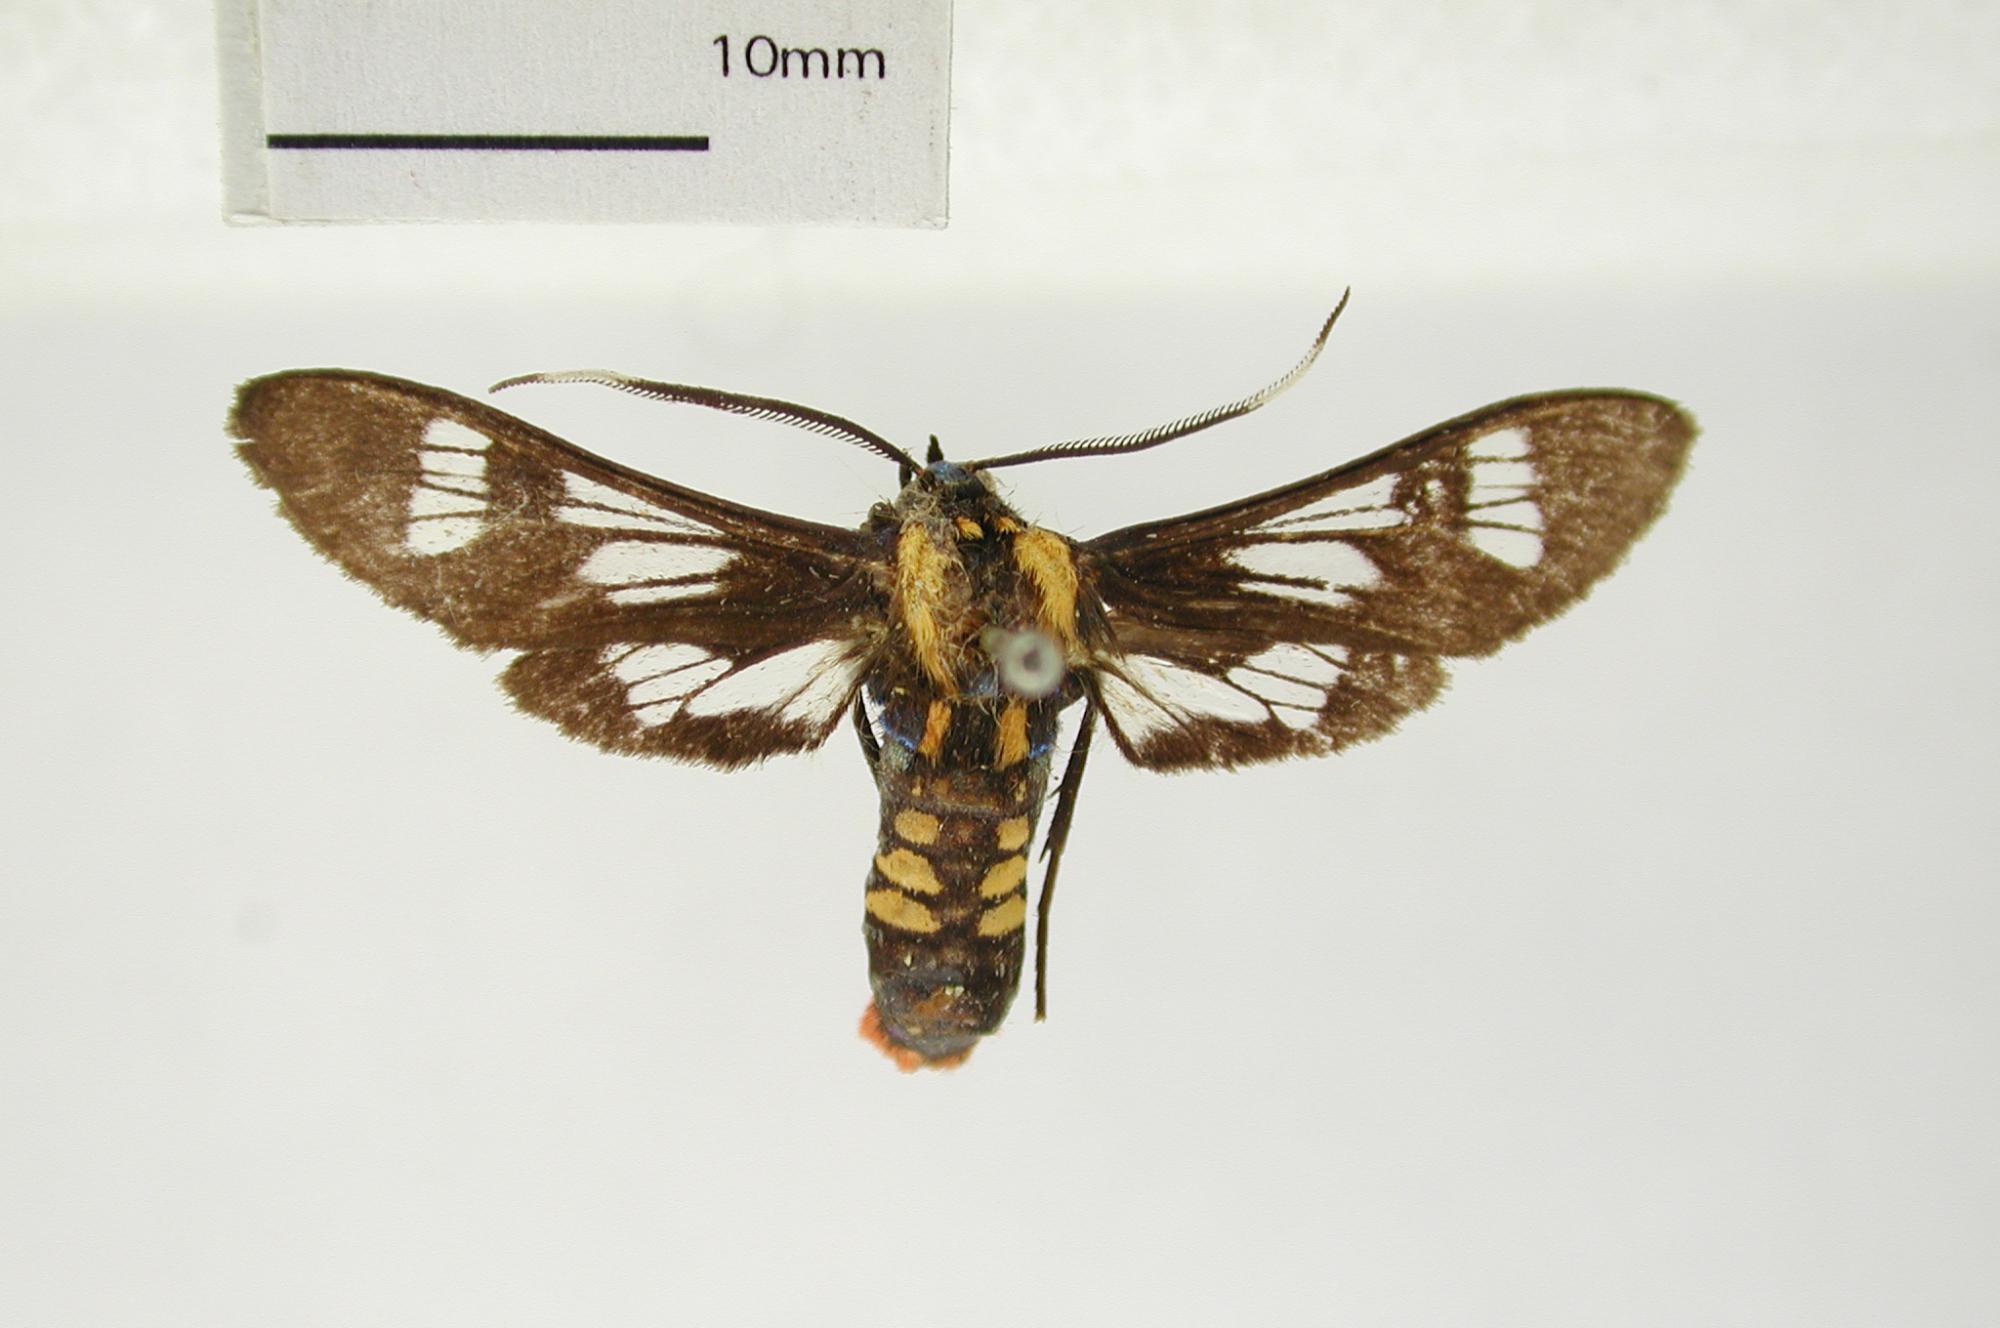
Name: Phoenicoprocta chamboni
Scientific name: Phoenicoprocta chamboni Dognin, 1902
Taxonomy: Animalia, Arthropoda, Insecta, Lepidoptera, Arctiidae
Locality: San Salvador, El Salvador